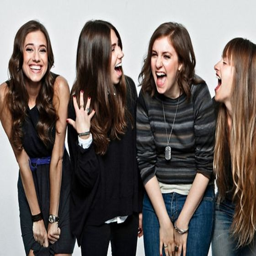
what kind of friend are you ?